Sky position (RA, Dec in degrees): 28.058, 1.217
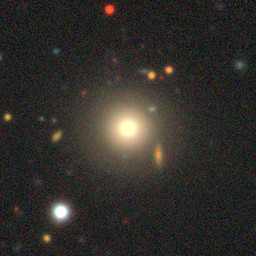
Galaxy morphology: Round Smooth Galaxies